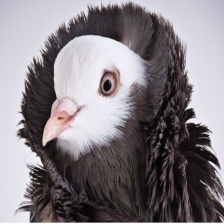
Species: JACOBIN PIGEON
Scientific name: COLUMBA LIVIA